The Babysitter (novel series)

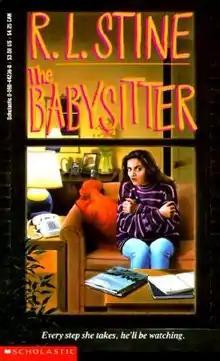
First edition cover of "The Babysitter"

The Babysitter is a novel series by R. L. Stine. The first novel in the series was published in 1989, and it led to establishing Stine as a prominent author in the children's horror genre. The first novel follows a simple premise of a babysitter who finds she is the next in a series of babysitting victims to a crazed killer. Three sequels were published: "The Babysitter II" in July 1991, "The Babysitter III" in October 1993 and "The Babysitter IV" in June 1995.